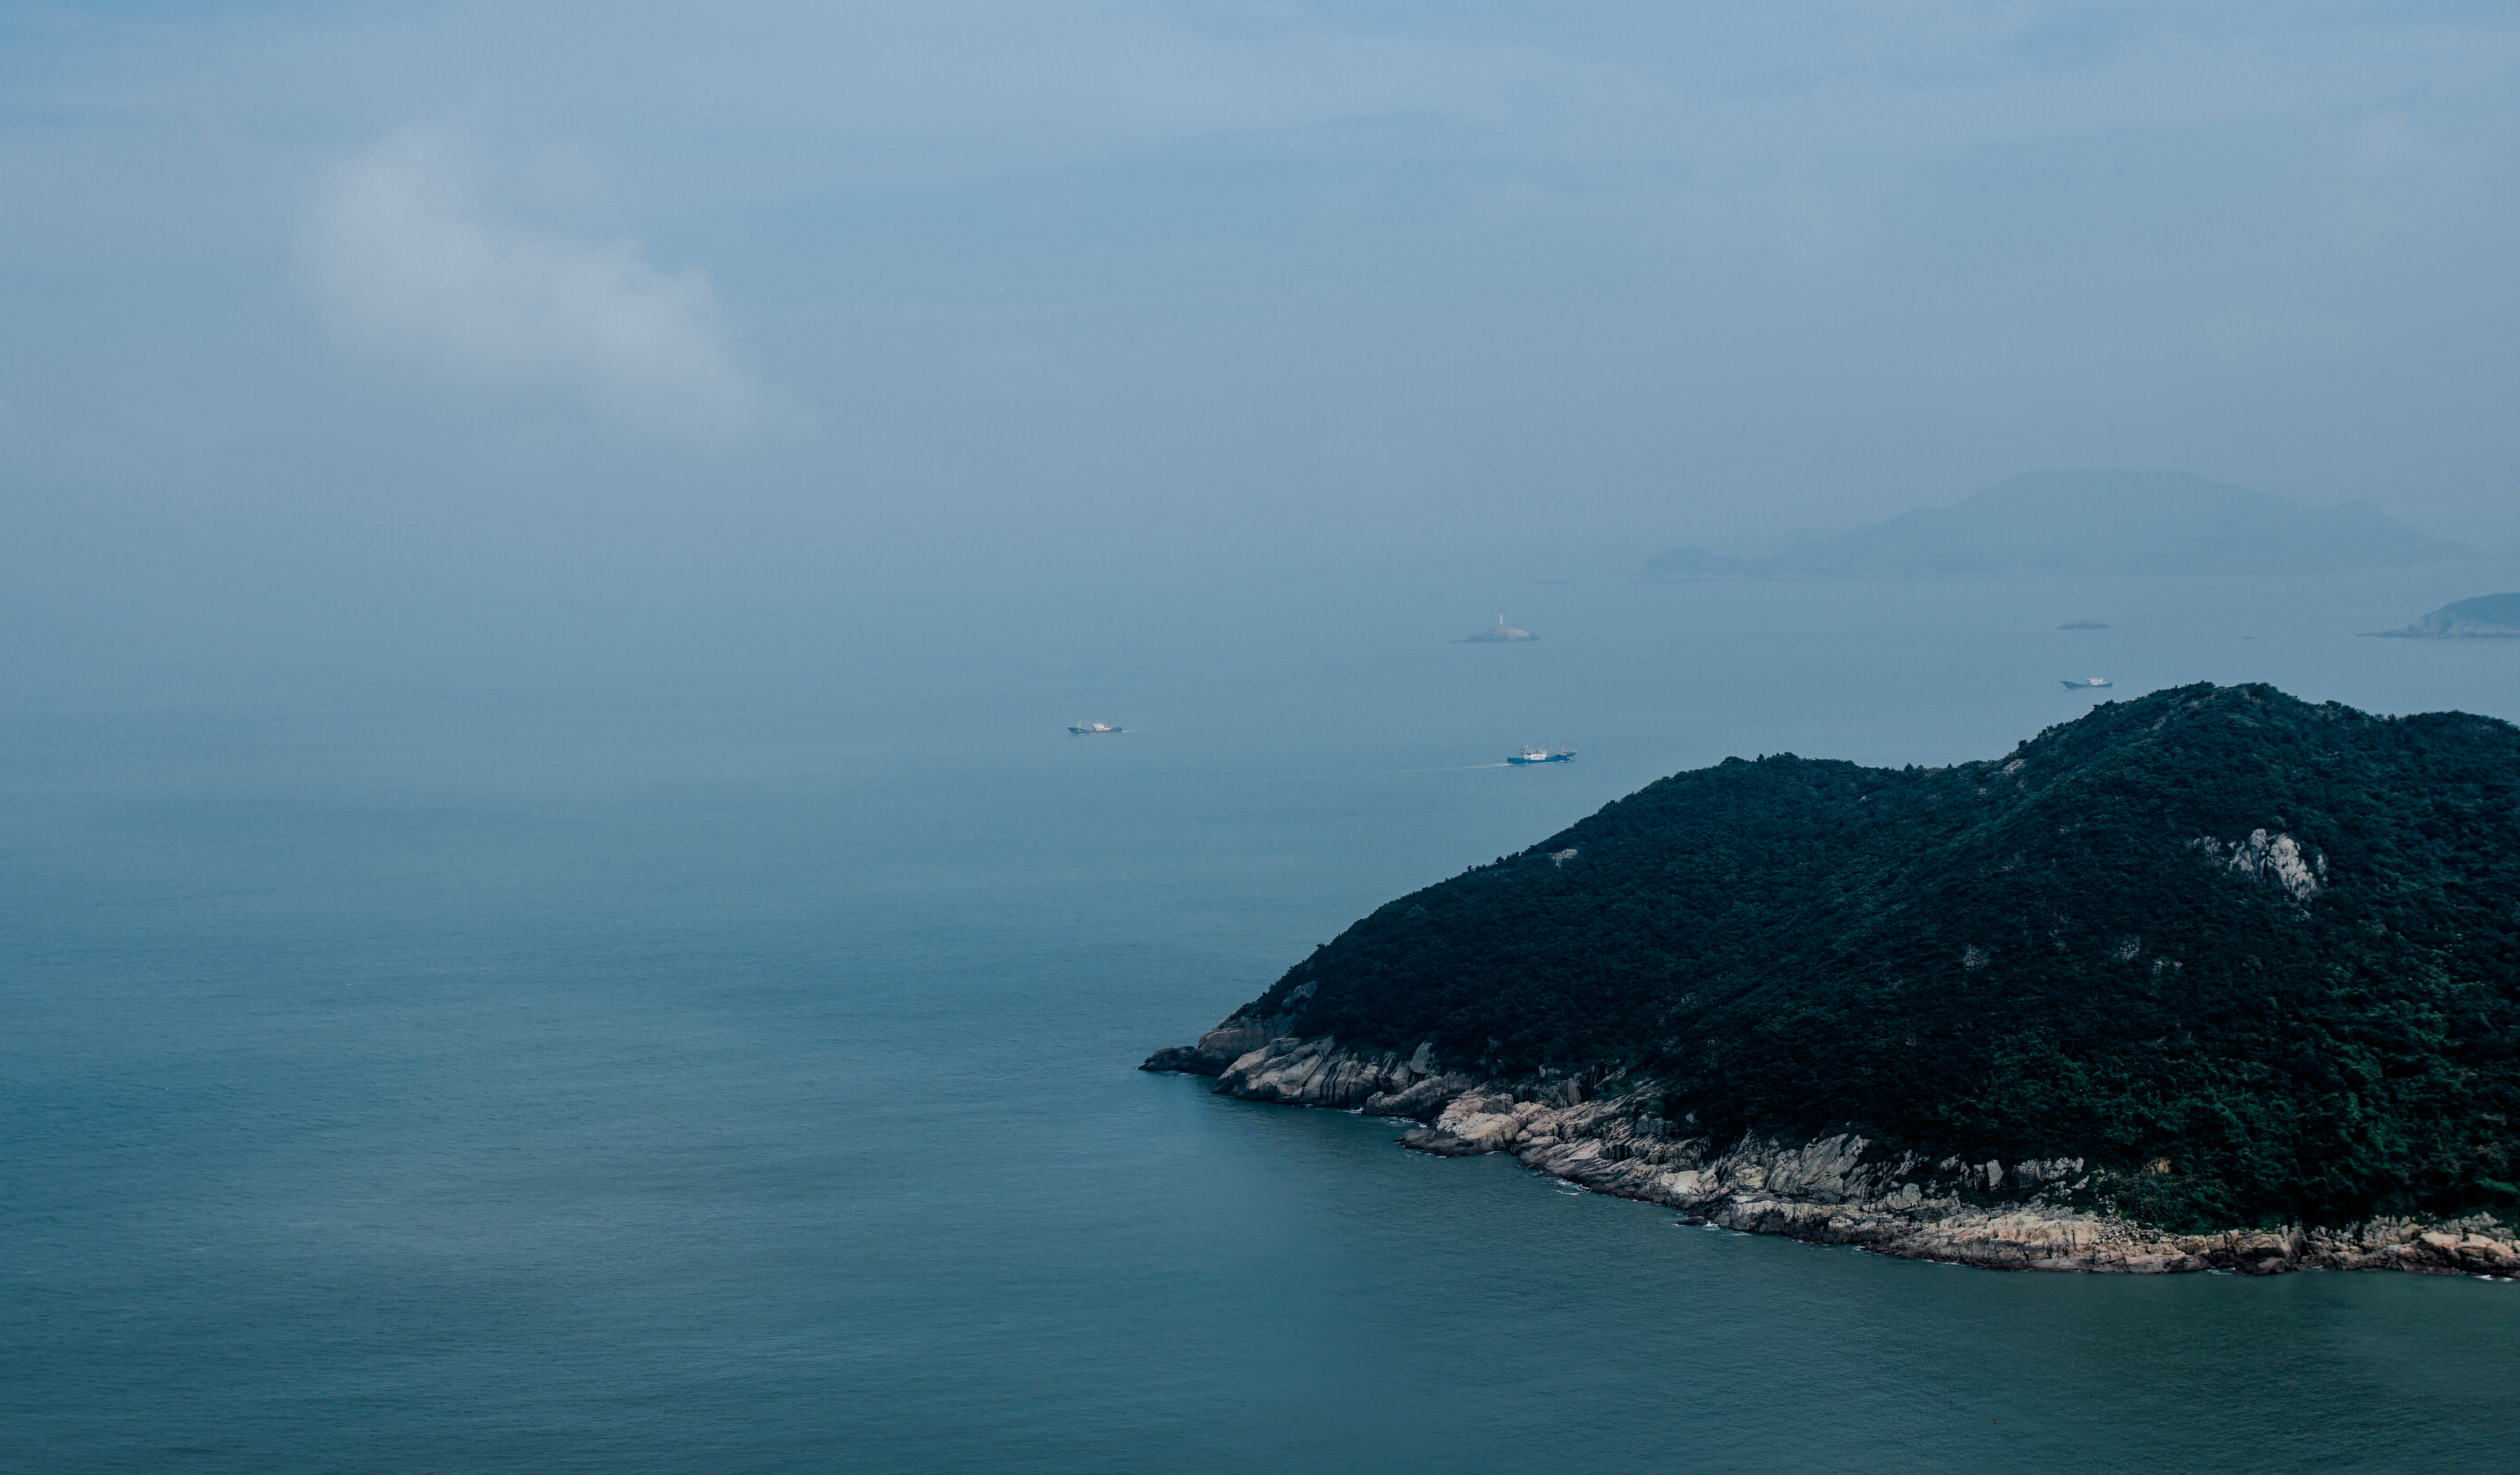
sea, body of water, sky, blue, coast, ocean, headland, coastal and oceanic landforms, promontory, sound, horizon, island, cape, bight, islet, bay, calm, cloud, inlet, vacation, terrain, photography, cliff, peninsula, mountain, landscape, klippe, tourism, hill, tropics, skerry